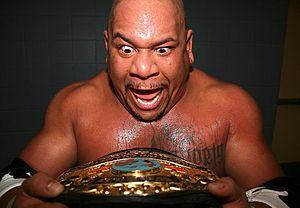
Daniel Lopez est un lutteur professionnel Américain, mieux connu sous son nom de ring, Dan Maff, actuellement sous contrat avec la Ring of Honor, où il a remporté les ceintures par équipe à deux reprises.